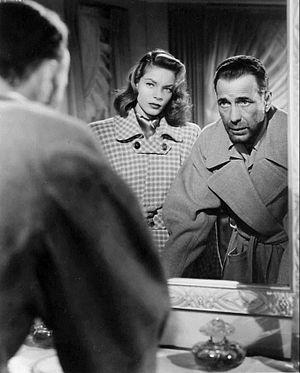
Les Passagers de la nuit est un film américain de Delmer Daves, sorti en 1947. Il s'agit d’un des premiers films de l'histoire du cinéma à adopter la caméra subjective comme outil de narration. Alors que le personnage principal est présent dès le début du film, son visage n'est révélé qu'aux deux tiers du film.
Lauren Bacall [ˈlɔɹən bəˈkɔːl], nom de scène de Betty Joan Perske, née le 16 septembre 1924 et morte le 12 août 2014 à New York, est une actrice américaine.